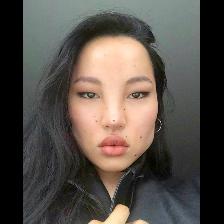
Label: Human